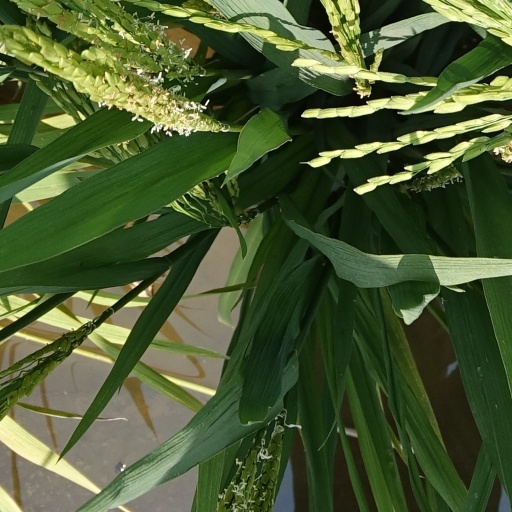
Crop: rice